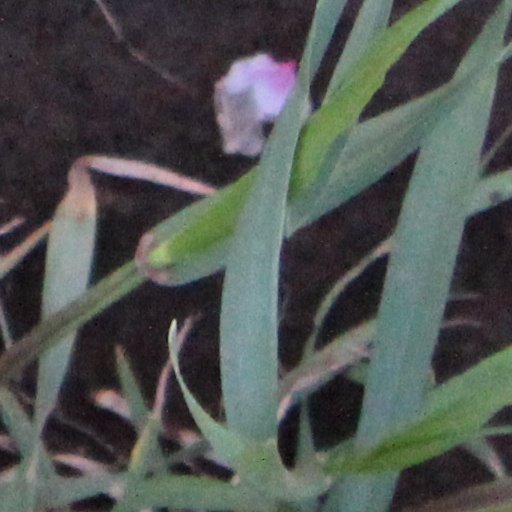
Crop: wheat